No Me Quiero Ir de Aquí

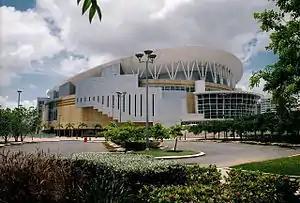
The José Miguel Agrelot Coliseum, the venue where Bad Bunny's concert residency is taking place.

The concert residency is taking place at the José Miguel Agrelot Coliseum, located nearby the Milla de Oro financial district of Hato Rey in San Juan, Puerto Rico. Named after Puerto Rican comedian José Miguel Agrelot, the venue is colloquially nicknamed "El Choliseo" (and the shortened "El Choli"), a portmanteau of the words "coliseo" ('coliseum' in Spanish) and "Cholito", referring to Don Cholito, one of Agrelot's characters and his own adopted nickname. It is the largest entertainment and sports venue in the island, with a capacity of 18,500 spectators, having hosted over one thousand events and over ten million visitors since opening in September 2004.